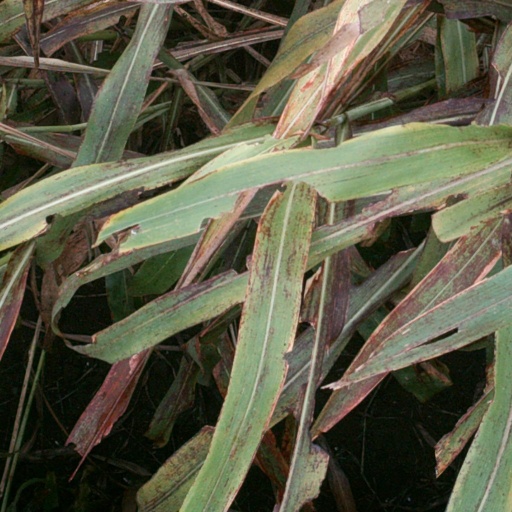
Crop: sorghum